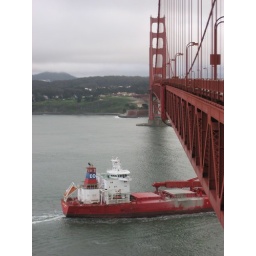
Big boat under big bridge